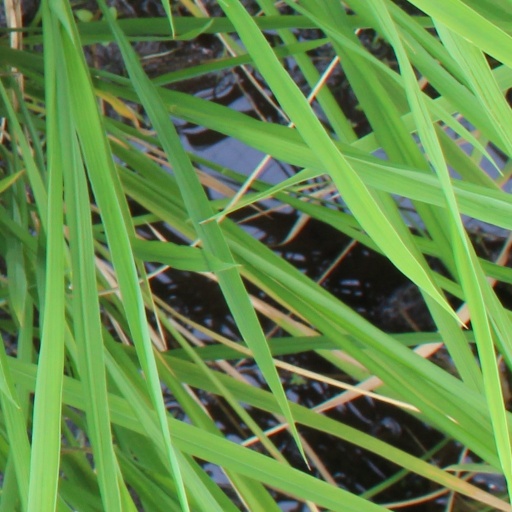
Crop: rice